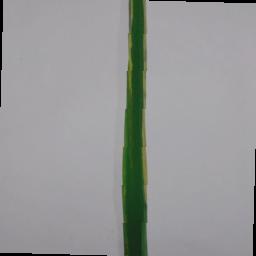
Label: Rice___Leaf_Blast